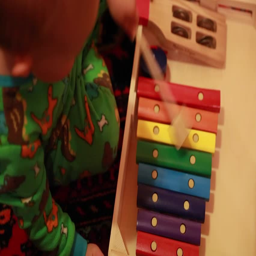
toddler opening presents under the christmas tree